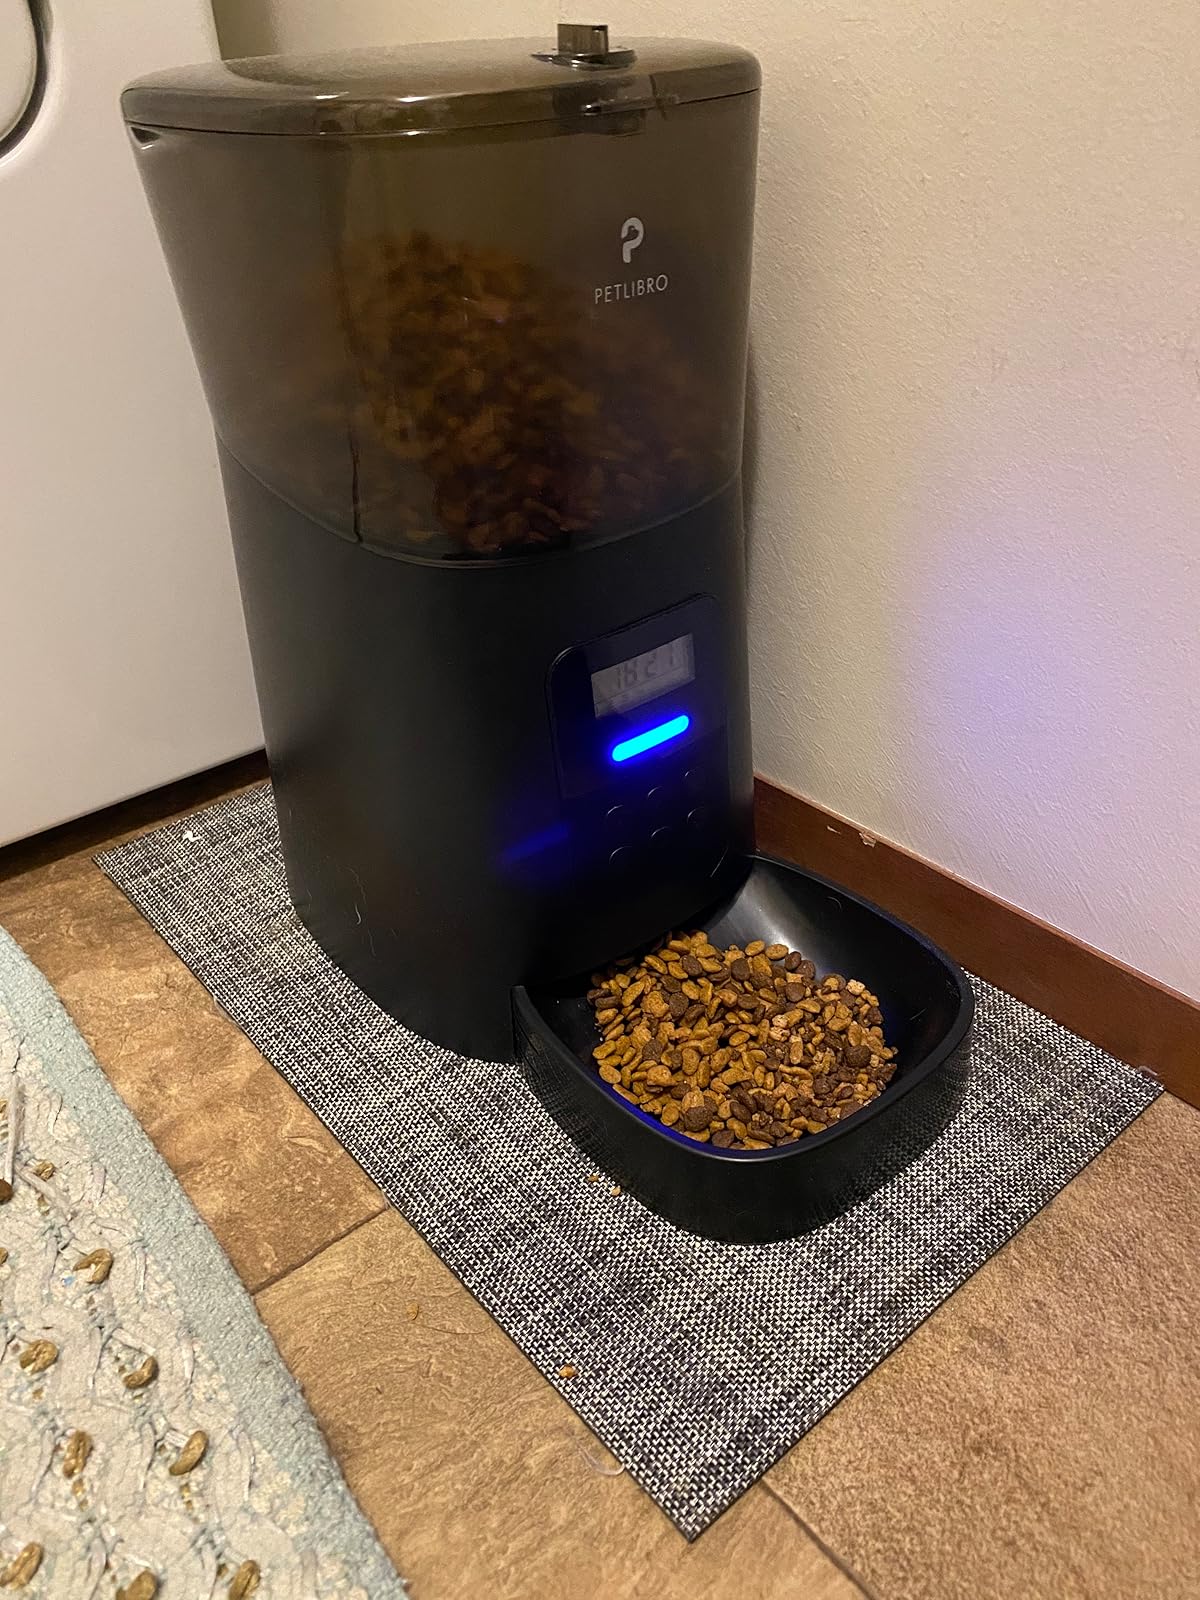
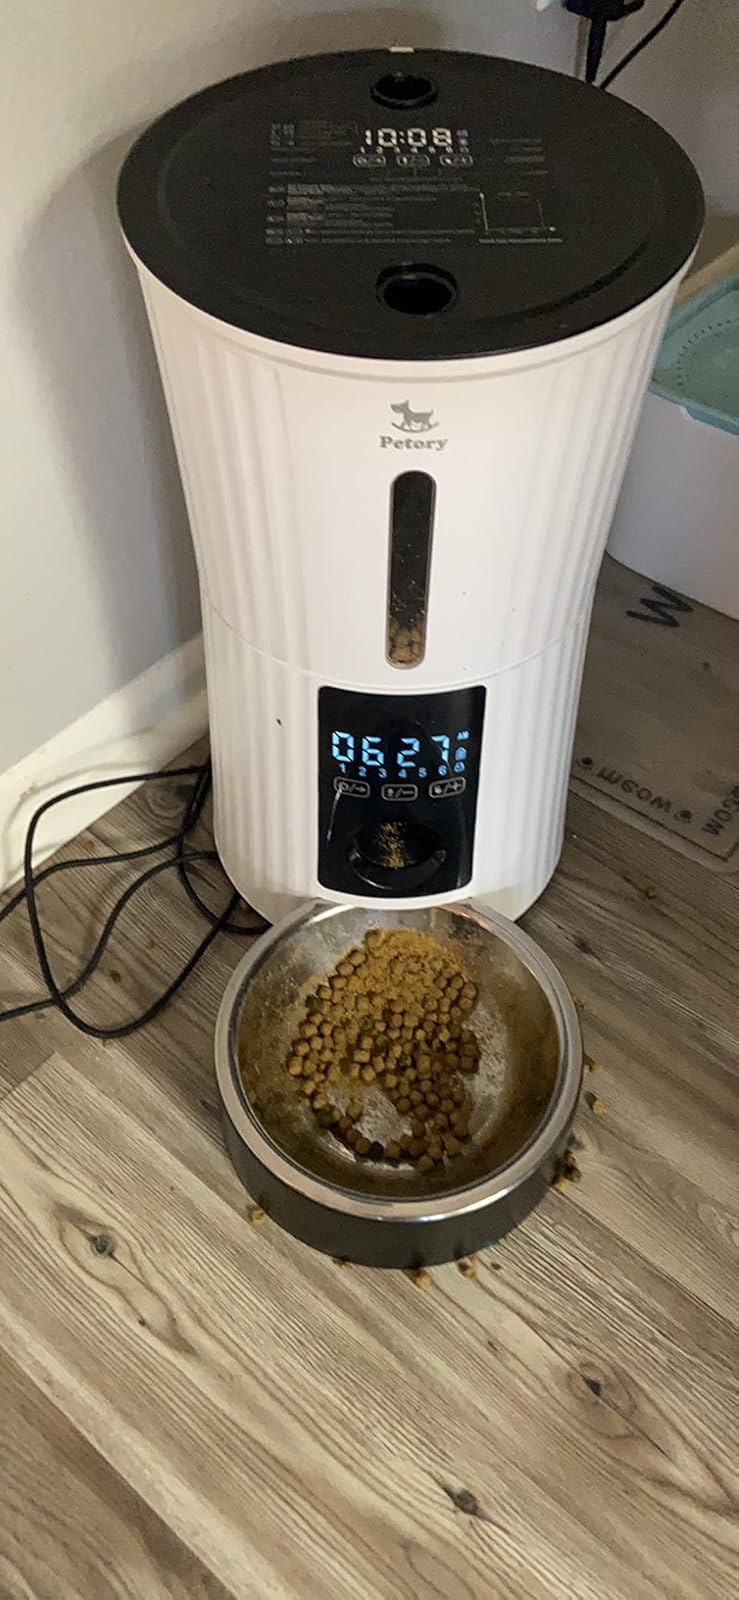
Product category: items_feeder
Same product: no